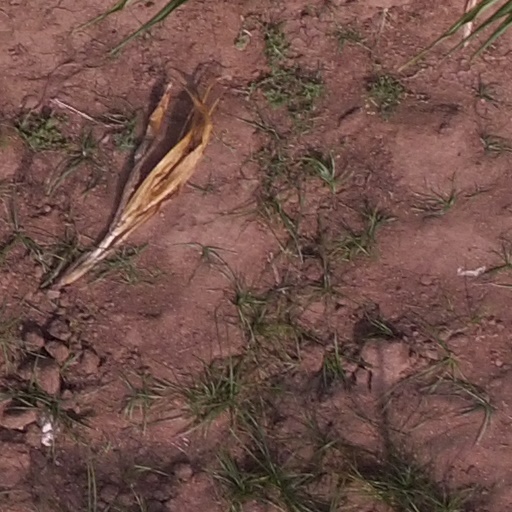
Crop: maize; corn